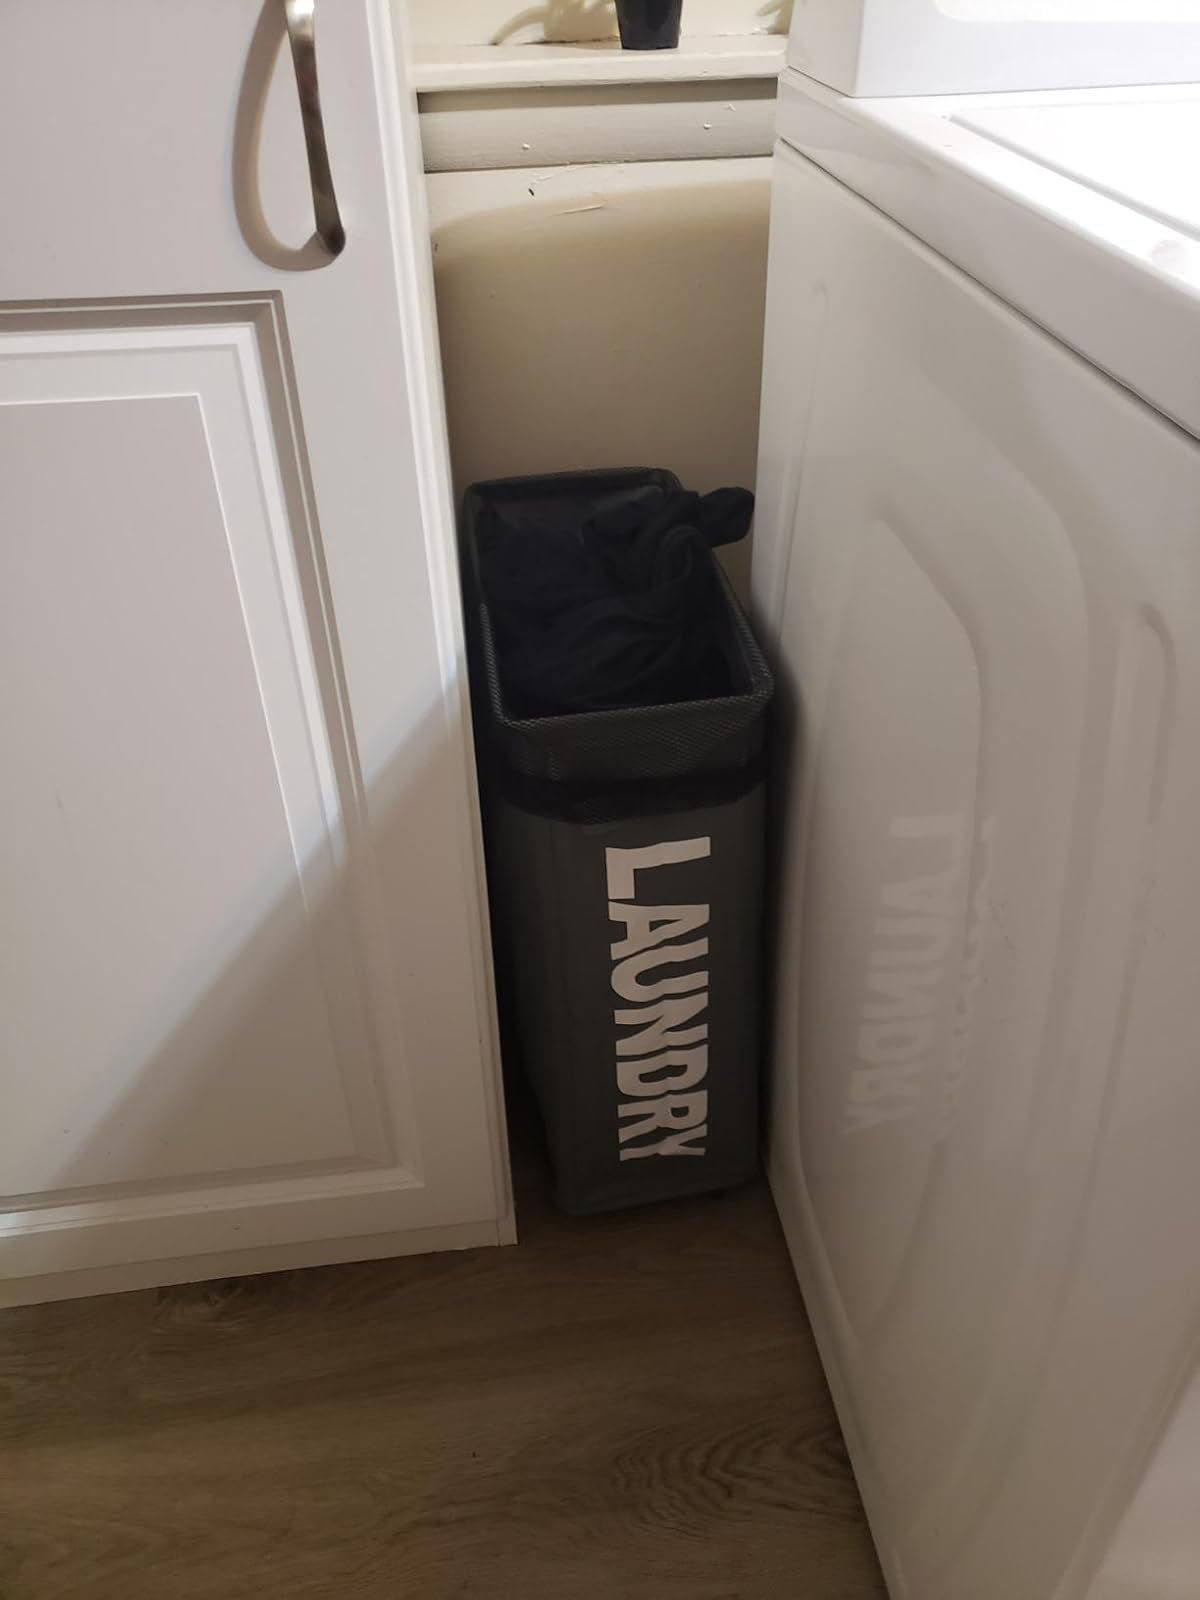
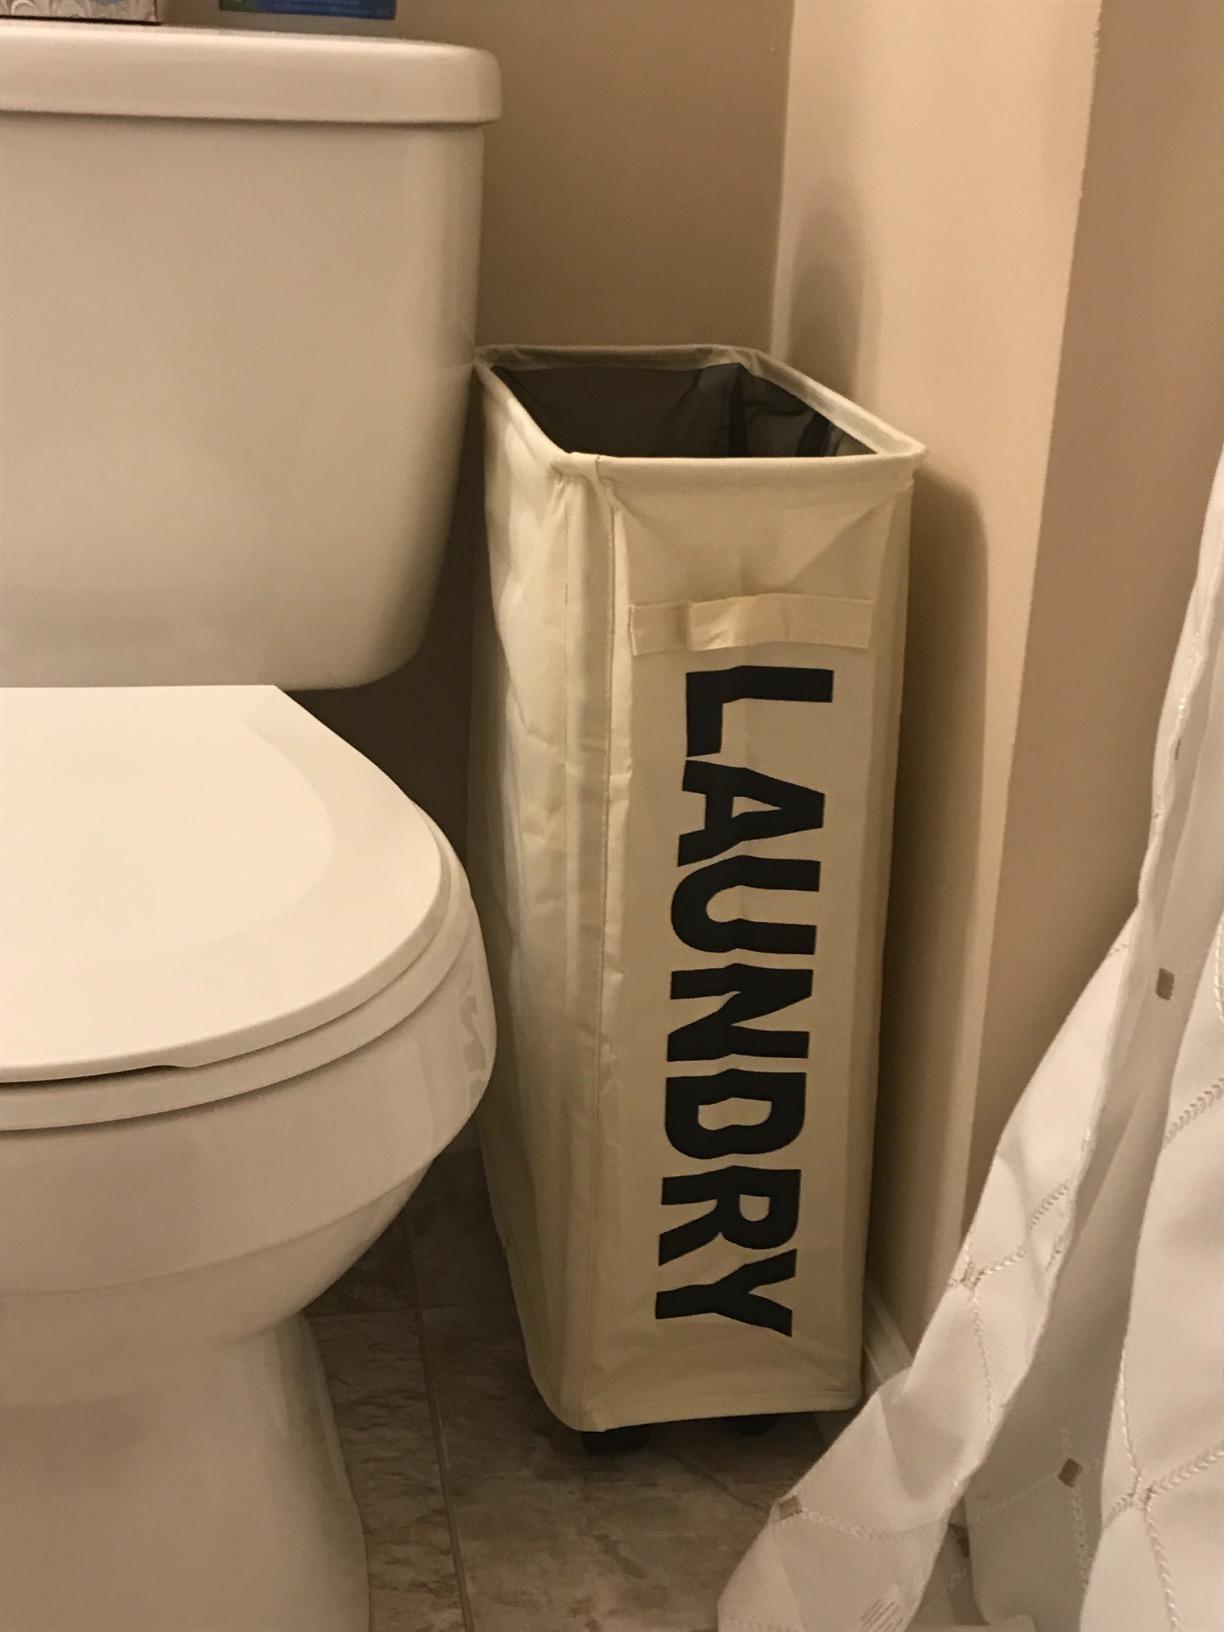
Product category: items_hamper
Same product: no